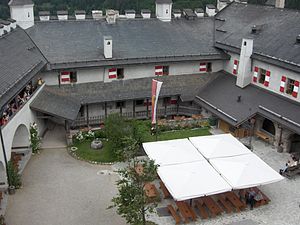
Burg Hohenwerfen / Ørneborgen
"""Gårdsplads"" på Hohenwerfen. Tagett 2004"
Hohenwerfen gårdsplads. Taget 2004
Burg Hohenwerfen er en fæstning fra omkring det 11. århundrede, beliggende ovenfor byen Werfen i Østrig, omkring 50 kilometer syd for Salzburg.